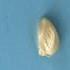
Maize quality: Good